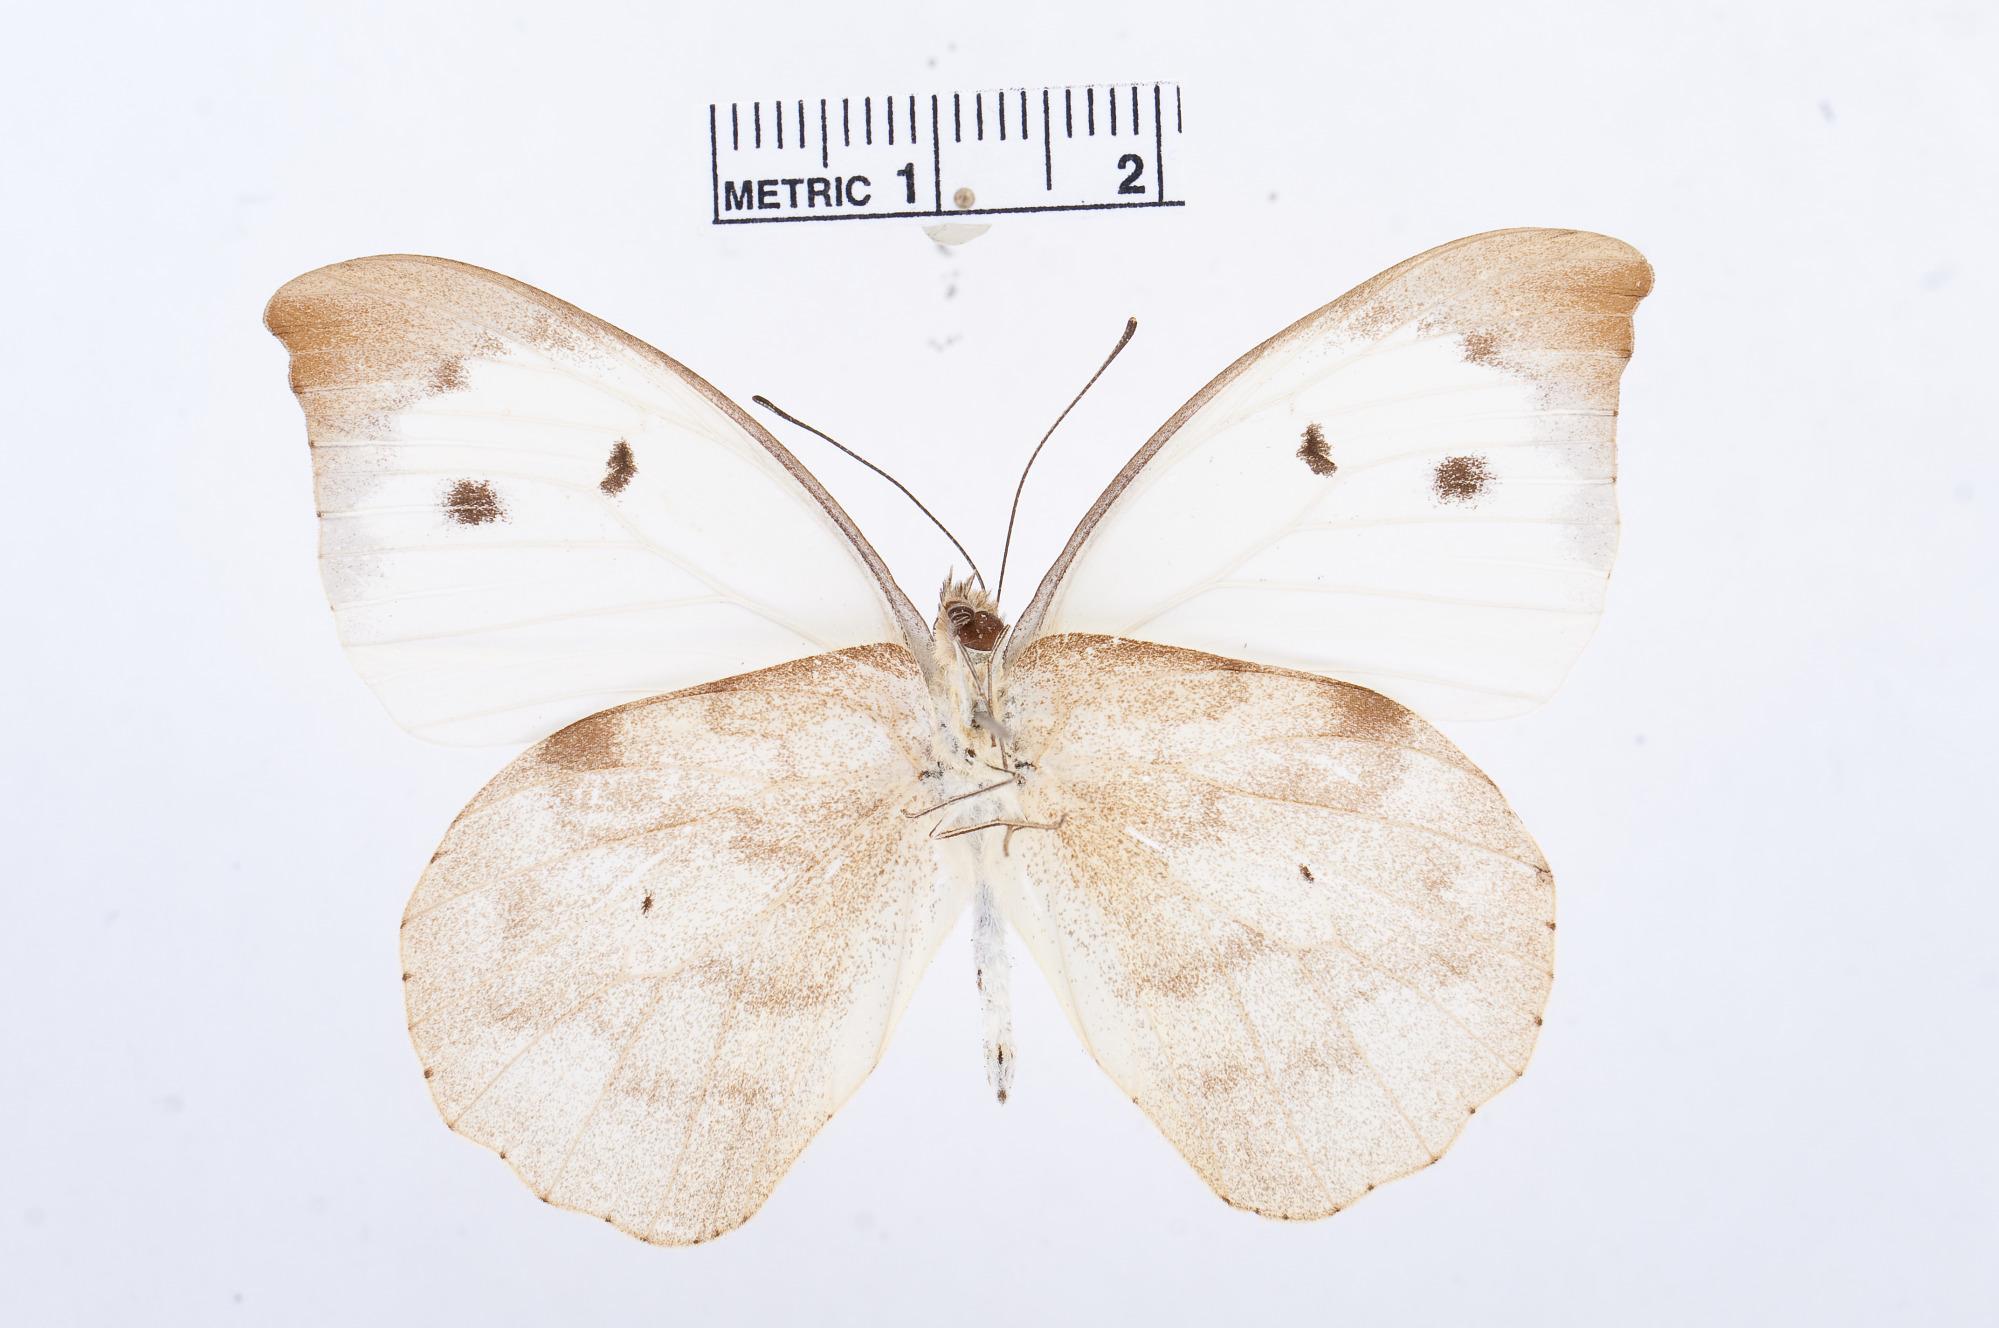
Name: Appias lalassis
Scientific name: Appias lalassis
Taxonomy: Animalia, Arthropoda, Hexapoda, Insecta, Lepidoptera, Pieridae, Pierinae